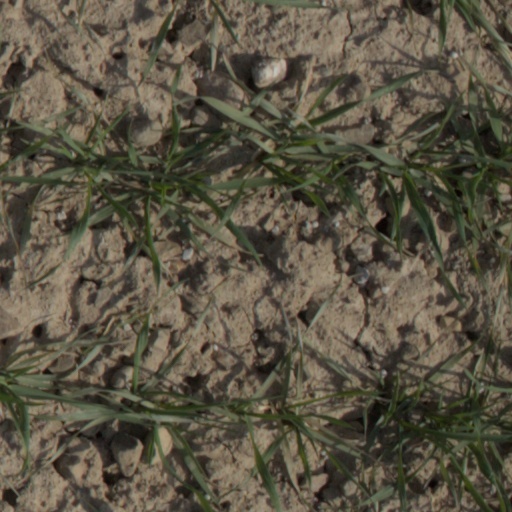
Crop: wheat